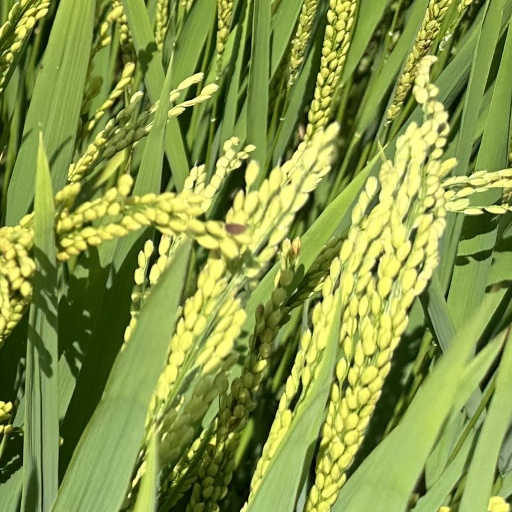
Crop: rice